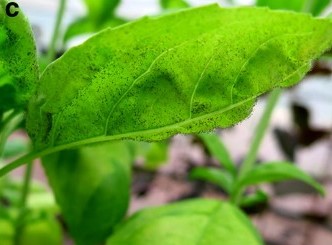
Plant: Basil
Disease: basil downy mildew